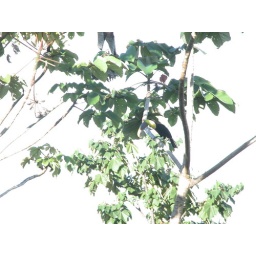
While eating breakfast at the Marenco Beach and Rain Forest Lodge, we spotted a Toucan in a nearby tree.